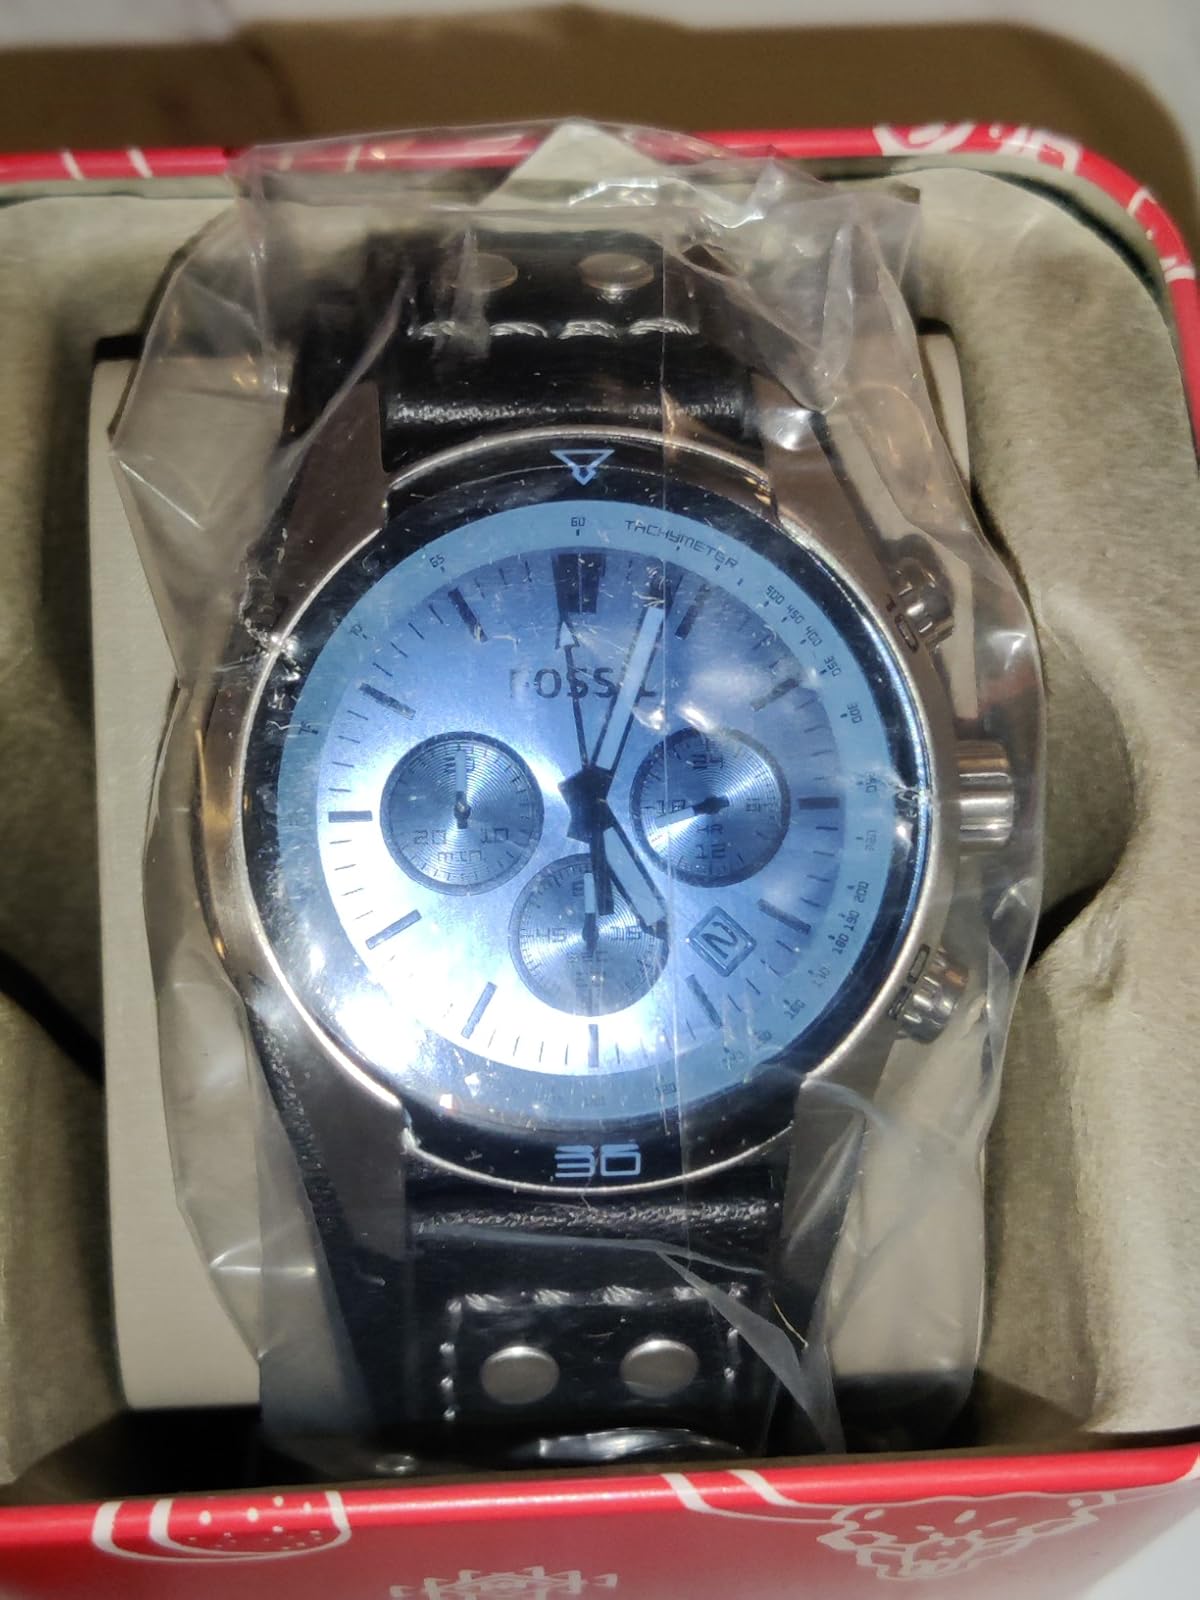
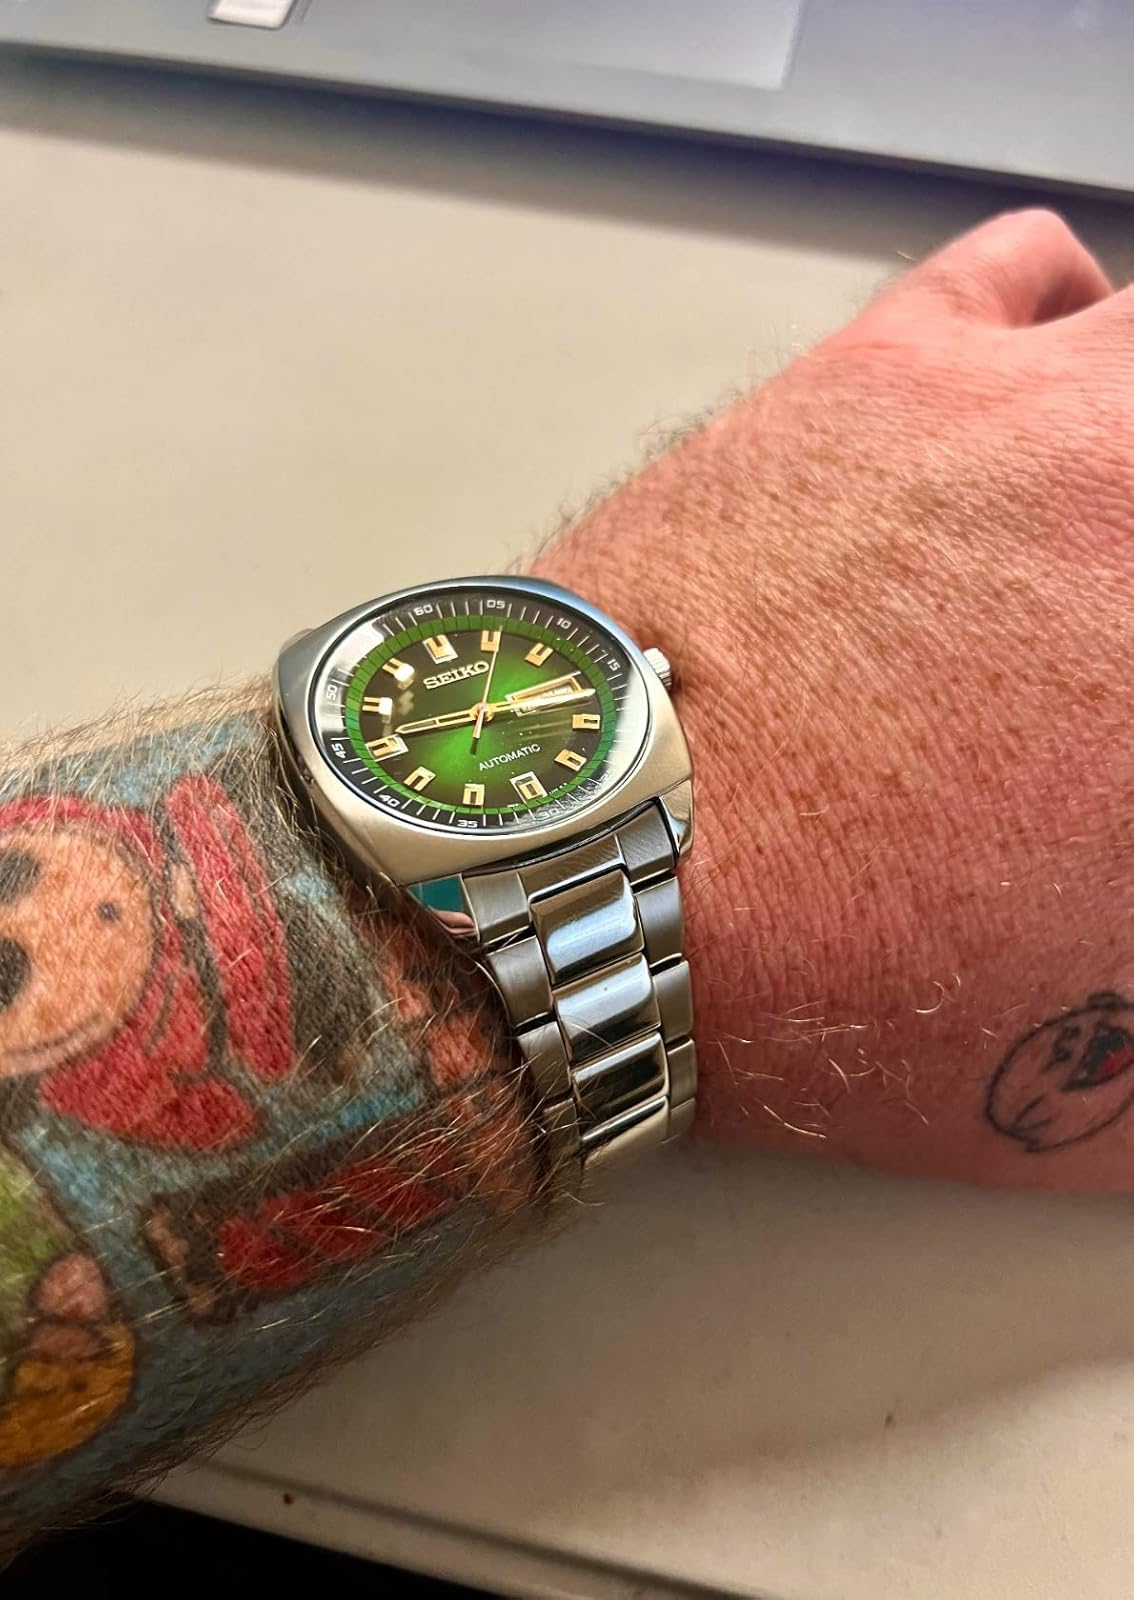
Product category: accessories_watch
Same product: no